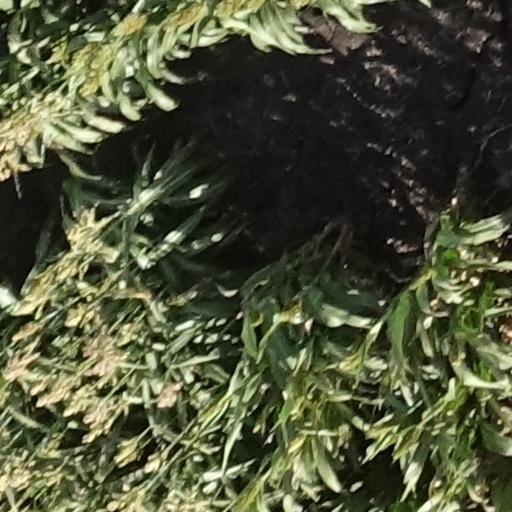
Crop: sorghum